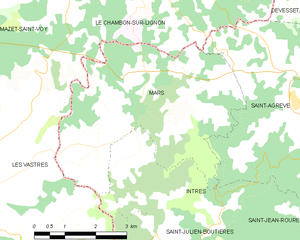
Carte des communes françaises: Mars